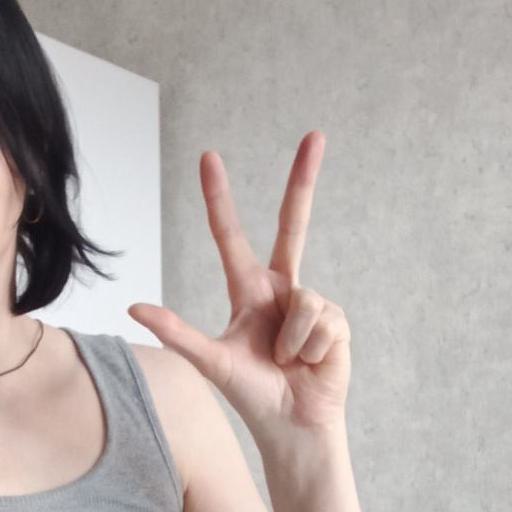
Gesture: three2